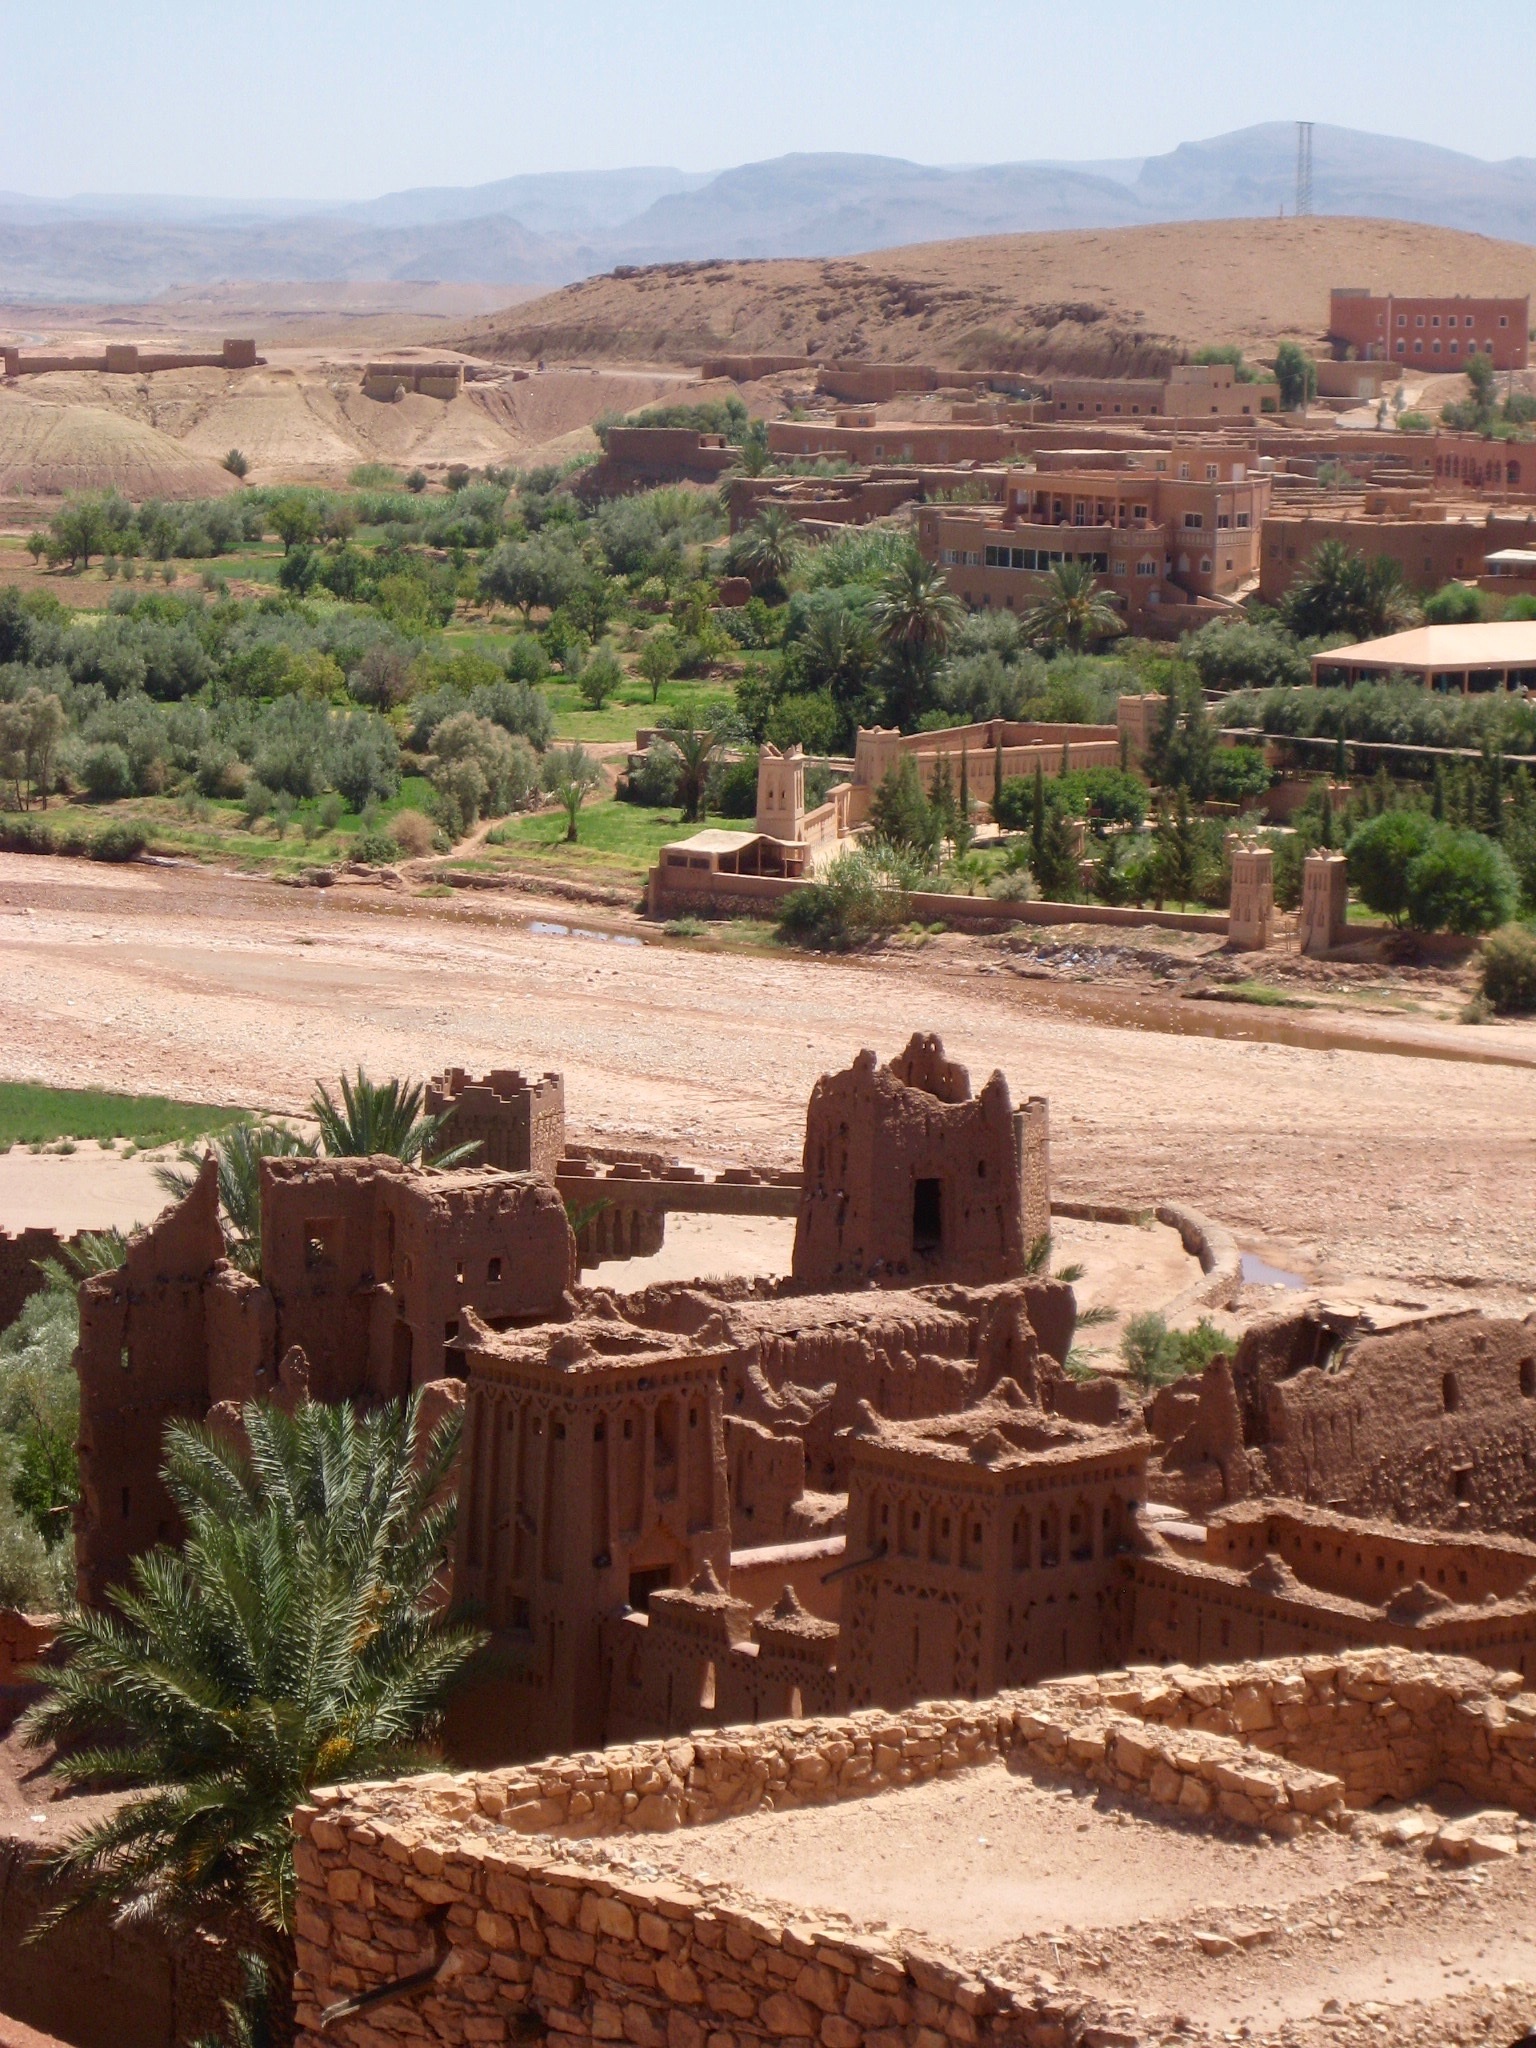
landscape, rock, wall, valley, soil, buildings, ruins, morocco, wadi, ancient history